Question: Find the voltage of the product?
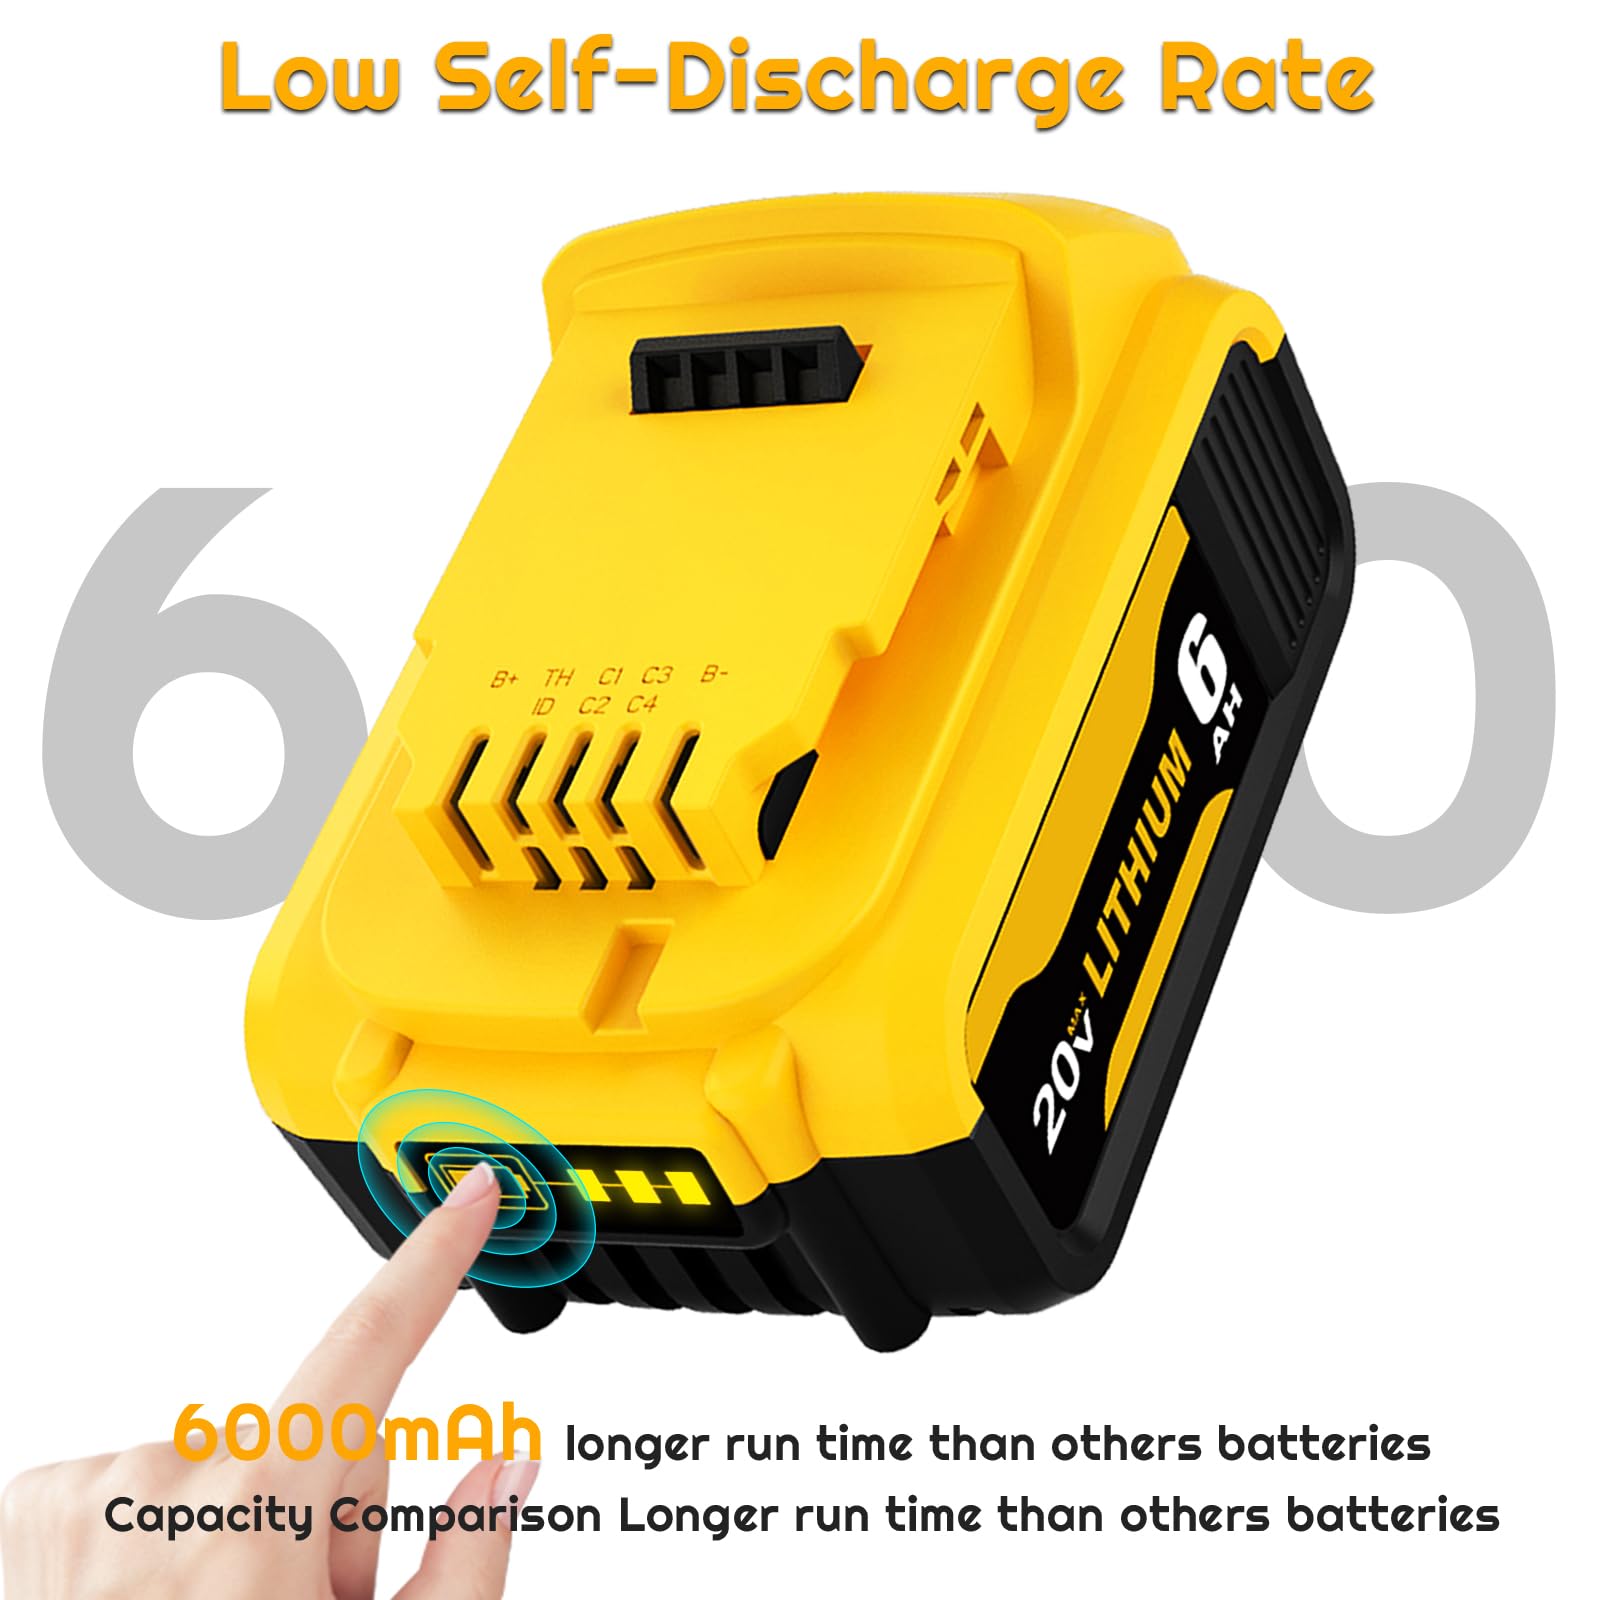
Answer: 20.0 volt